The Persians

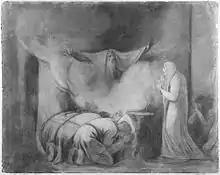
"The Ghost of Darius Appearing to Atossa", drawing by George Romney.

At the tomb of her dead husband Darius, Atossa asks the chorus to summon his ghost: "Some remedy he knows, perhaps,/Knows ruin's cure" they say. On learning of the Persian defeat, Darius condemns the hubris behind his son's decision to invade Greece. He particularly rebukes an impious Xerxes’ decision to build a bridge over the Hellespont to expedite the Persian army's advance. Before departing, the ghost of Darius prophesies another Persian defeat at the Battle of Plataea (479 BC): "Where the plain grows lush and green,/Where Asopus' stream plumps rich Boeotia's soil,/The mother of disasters awaits them there,/Reward for insolence, for scorning God."